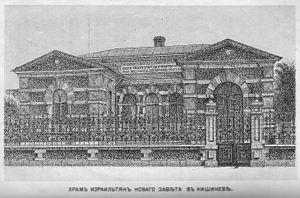
Le judaïsme messianique est un mouvement religieux moderne qui mêle des éléments du christianisme comme la foi que Jésus est le Messie, avec des éléments du judaïsme et de la tradition juive. Sa forme actuelle est apparue dans les années 1960 et 1970. Issu du mouvement missionnaire chrétien, du christianisme évangélique, il combine une théologie chrétienne avec une pratique religieuse partiellement juive. Le mouvement trouve son origine dans l'anglicanisme en Angleterre, au début du XIXᵉ siècle. Ses fidèles se présentent comme des juifs reconnaissant la messianité de Yeshoua.